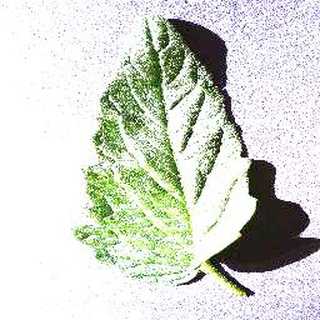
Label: healthy_tomato